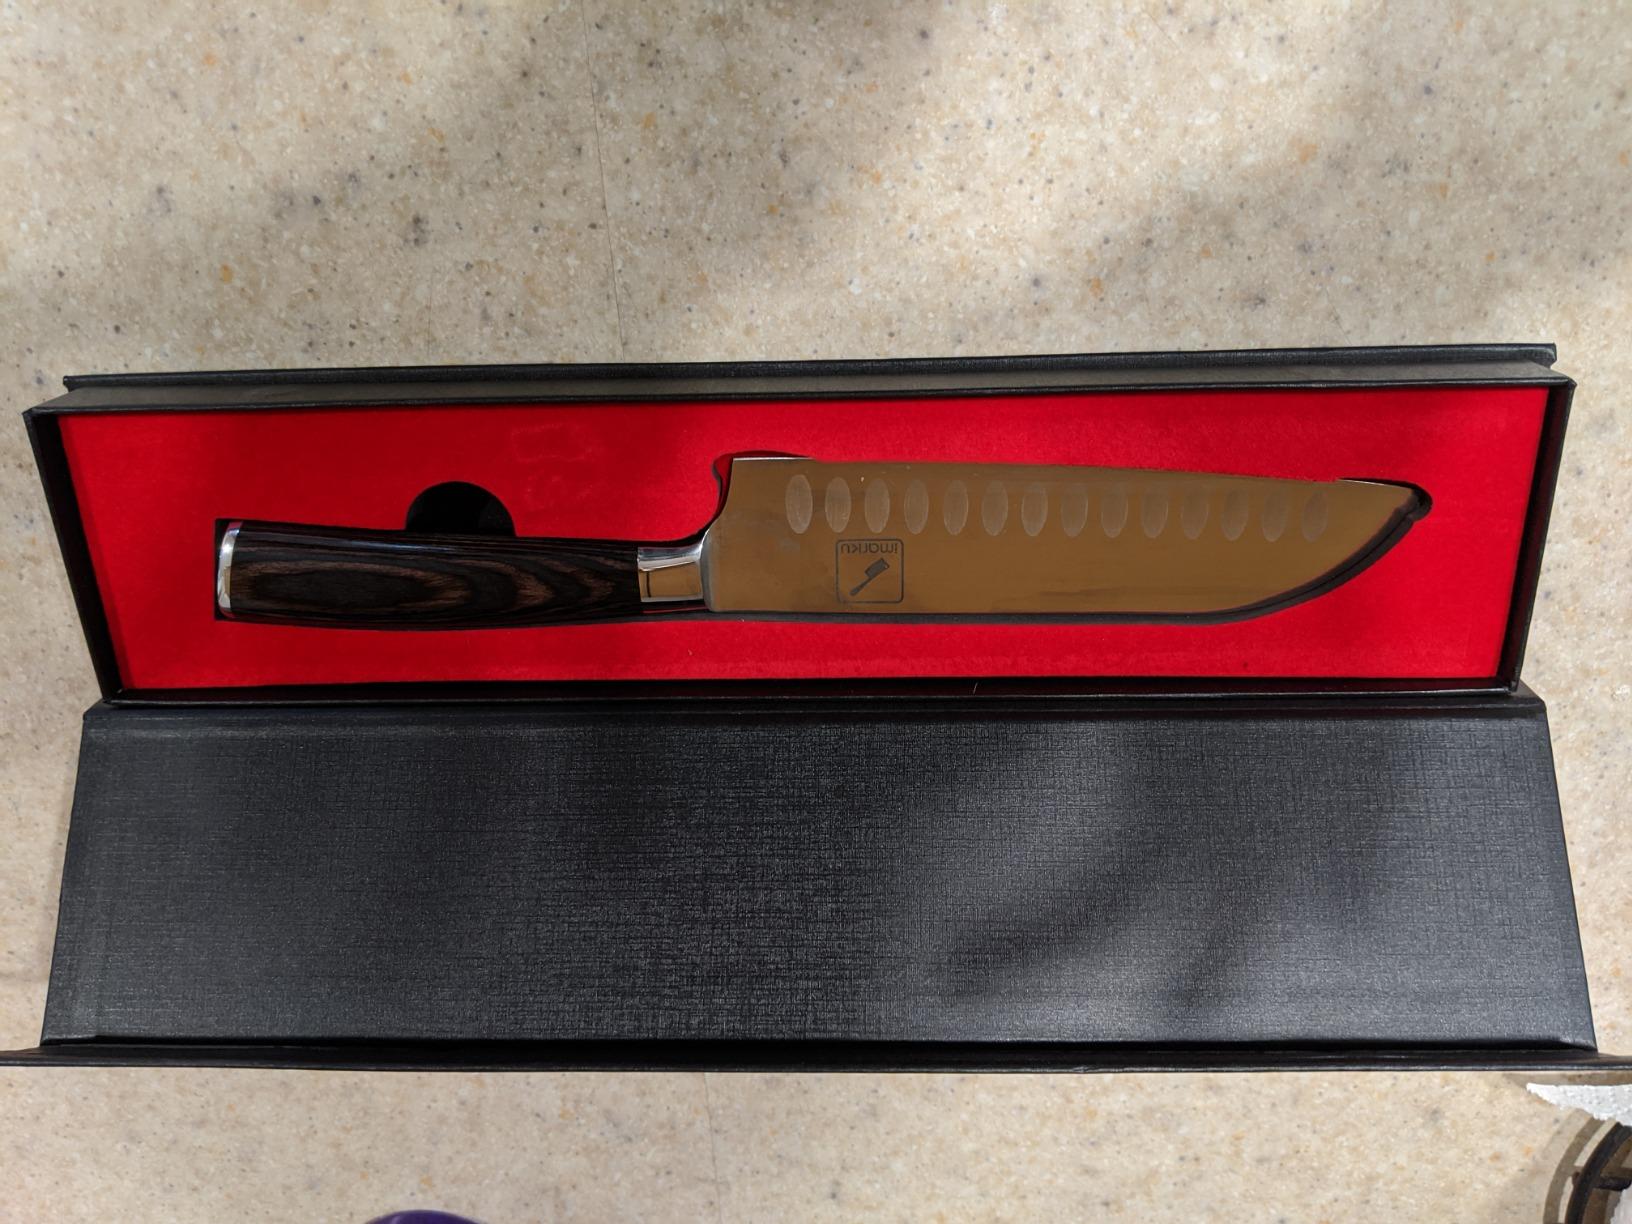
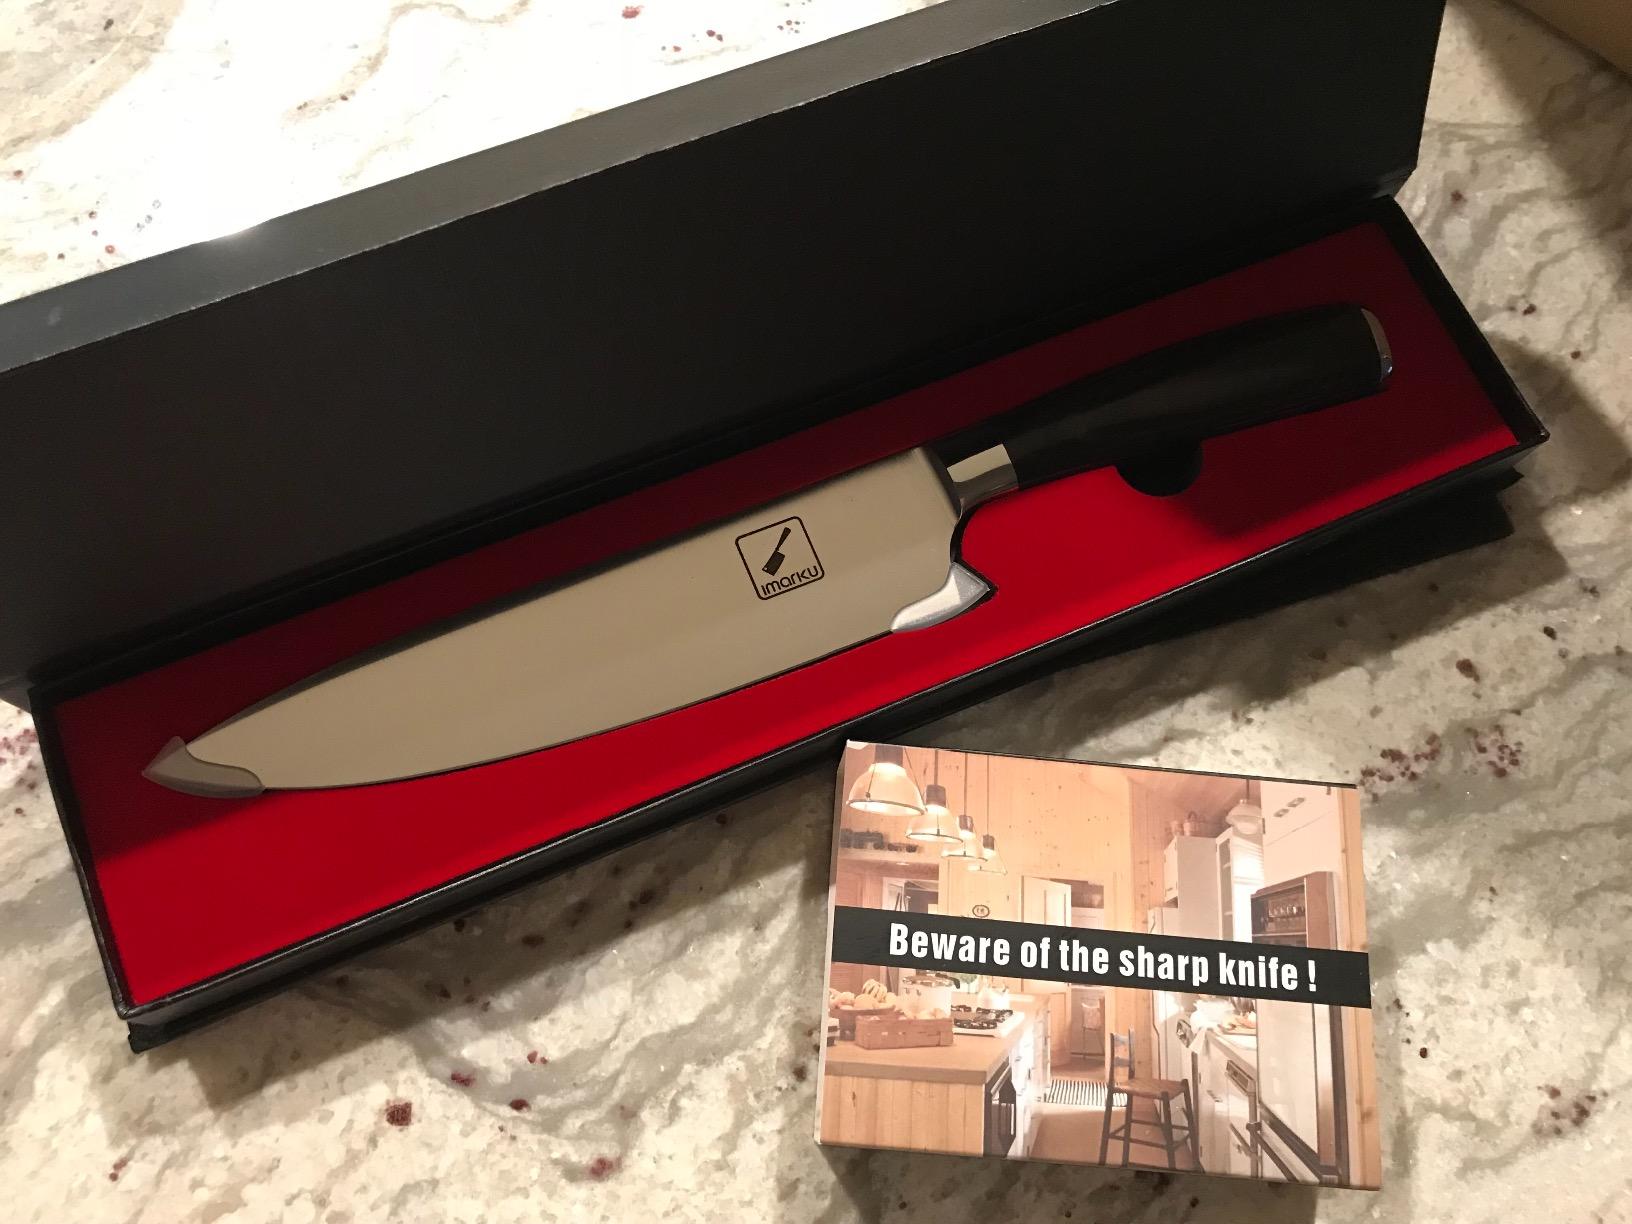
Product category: items_knife
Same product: no